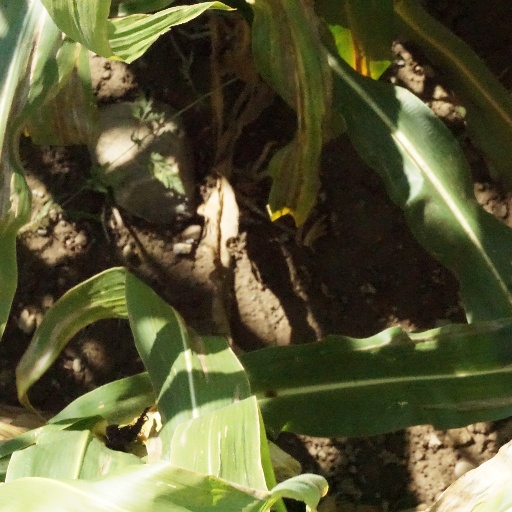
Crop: maize; corn